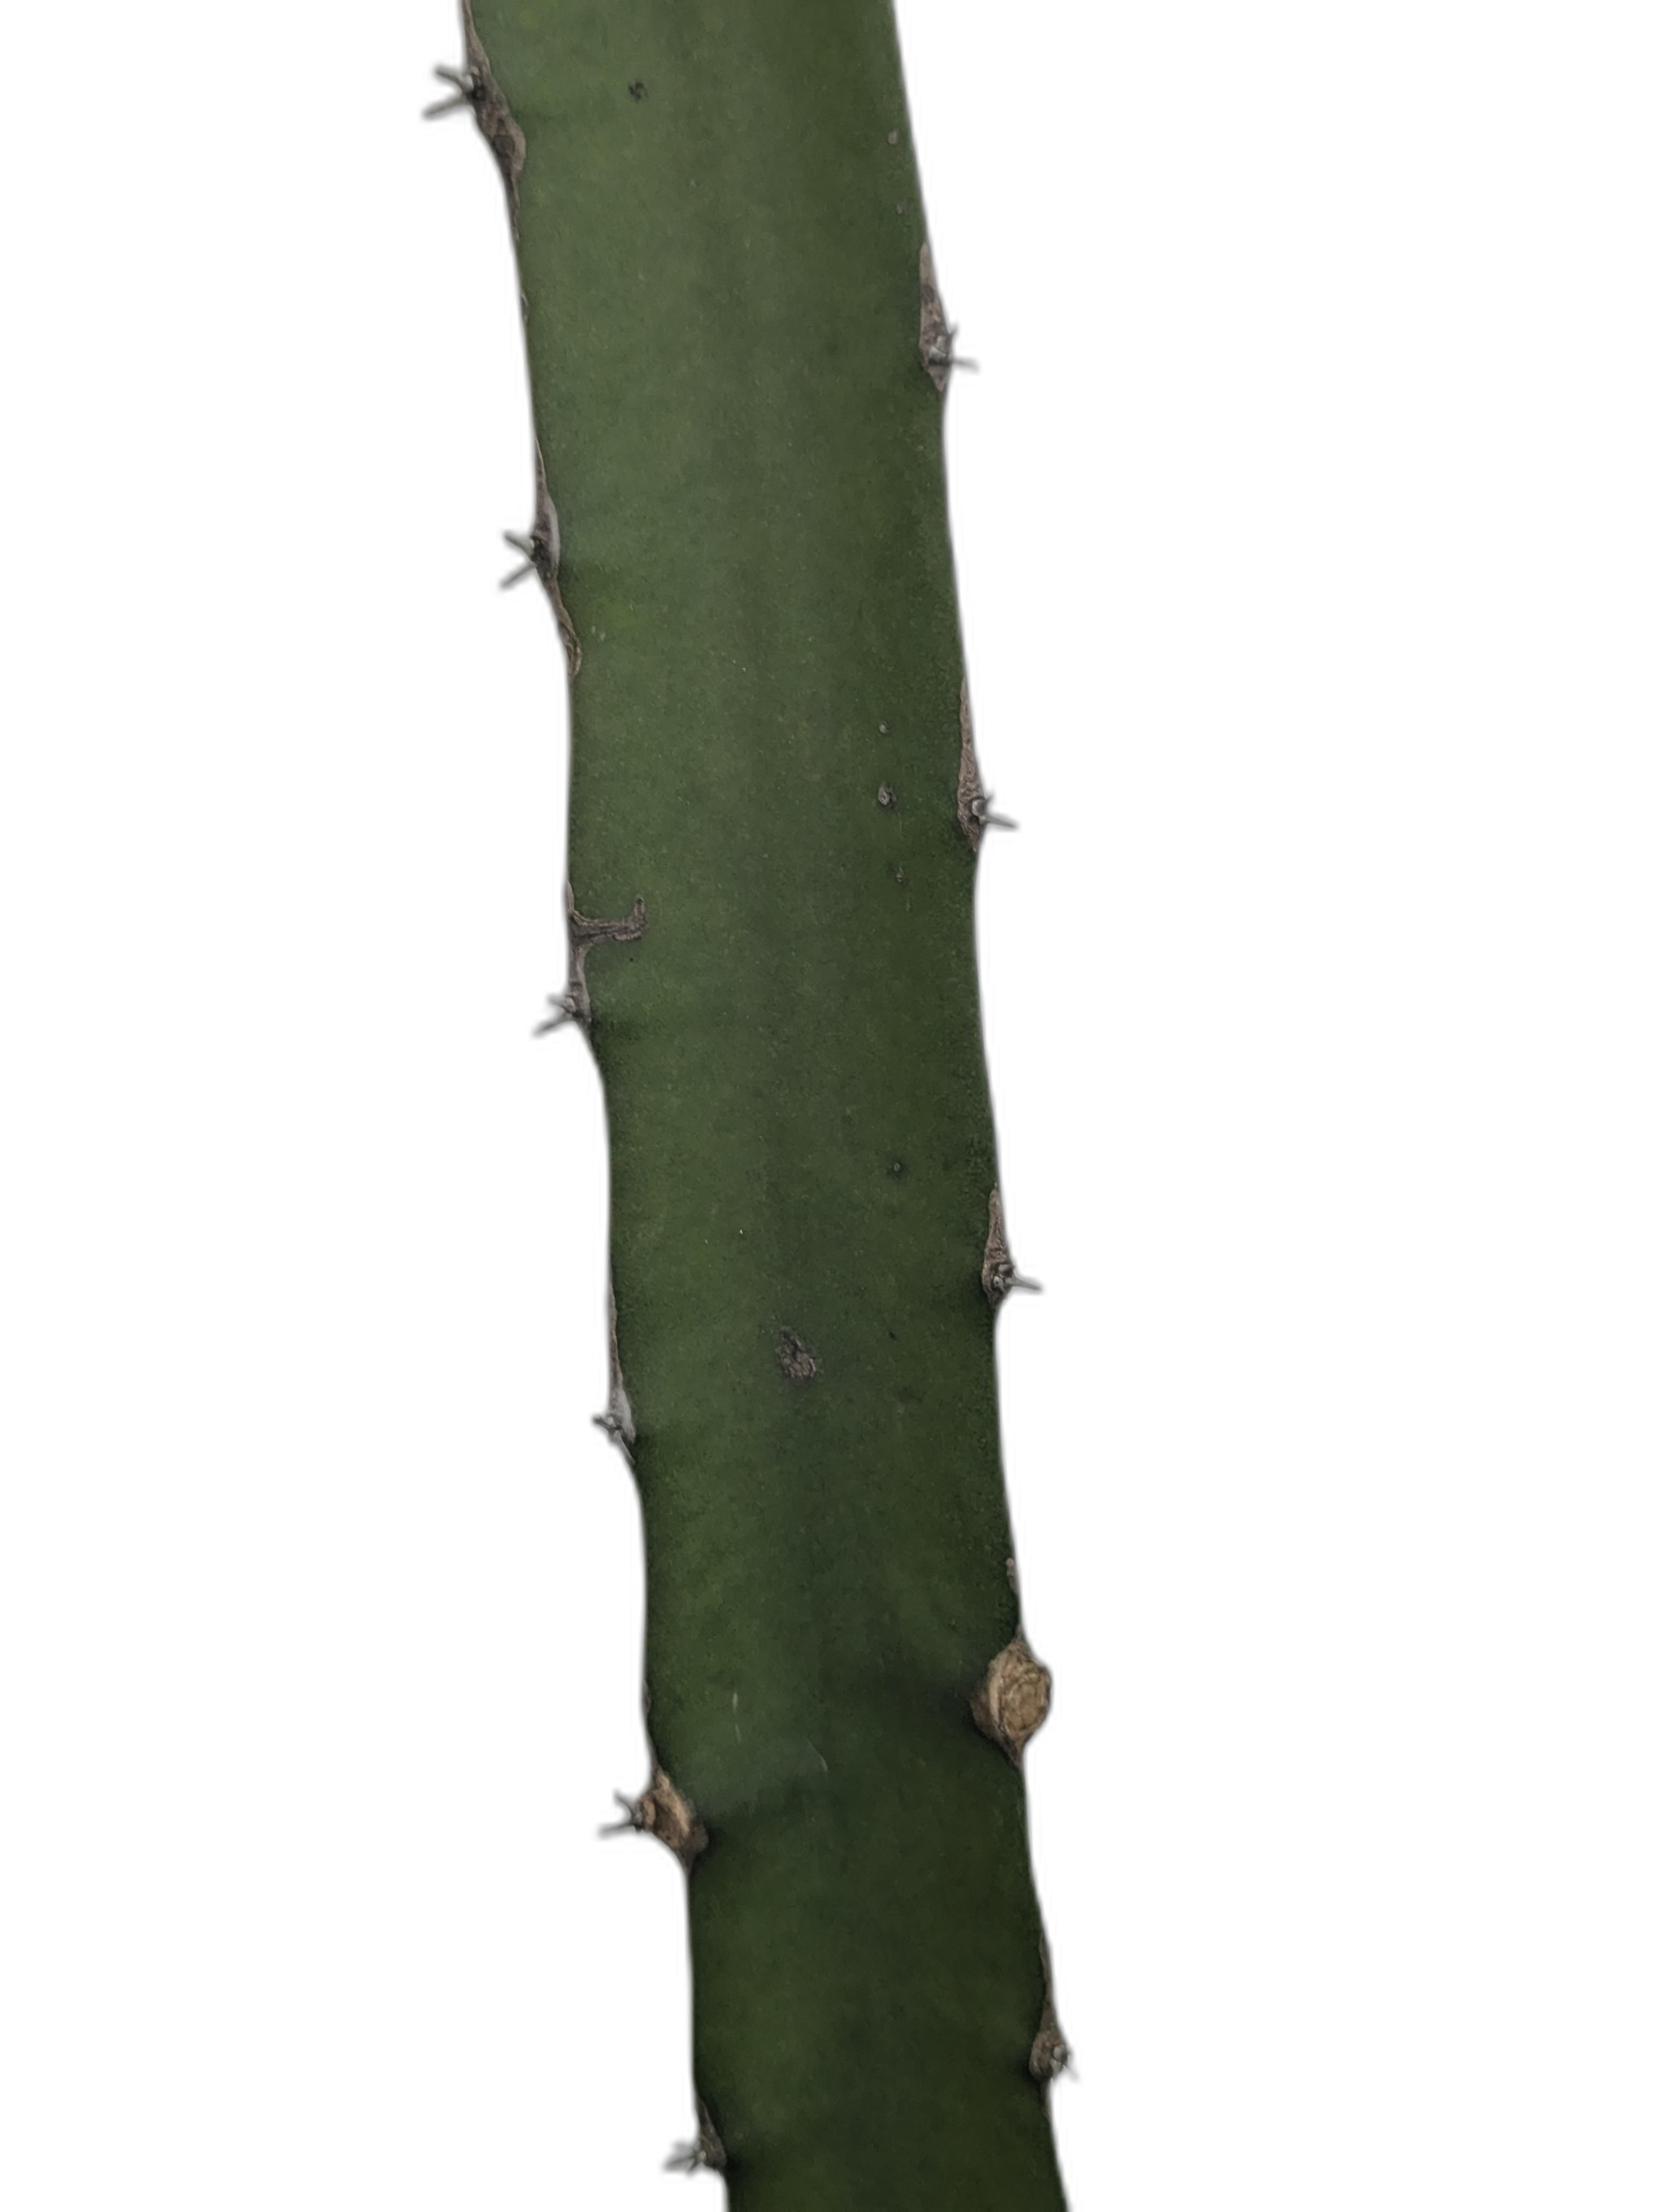
Label: Good leaf